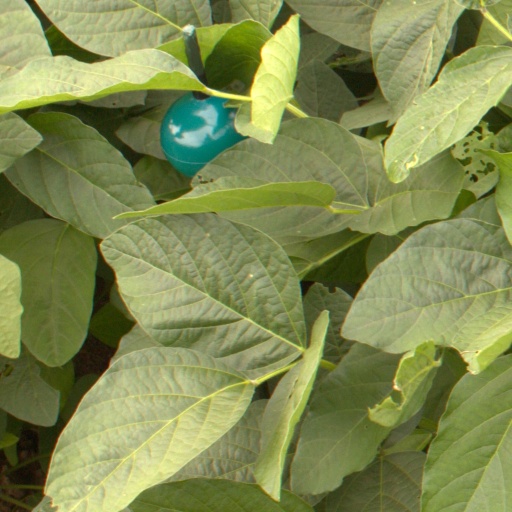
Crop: soybean